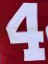
Number: 4